Set (film and TV scenery)

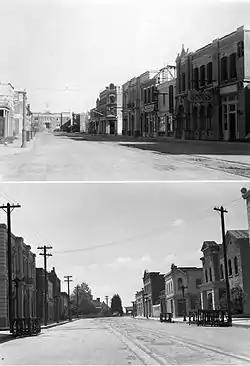
RKO Studios Encino, "Bedford Falls" used in Frank Capra's "It's a Wonderful Life", 1946, small town layout.

A set is artificially constructed scenery used in film and television. In the last two cases there are many reasons to build or use a set instead of travelling to a real location, such as budget, time, the need to control the environment, or the fact that the place does not exist. Sets are normally constructed on a film studio backlot or sound stage, but any place that has been modified to give the feel of another place is a set.